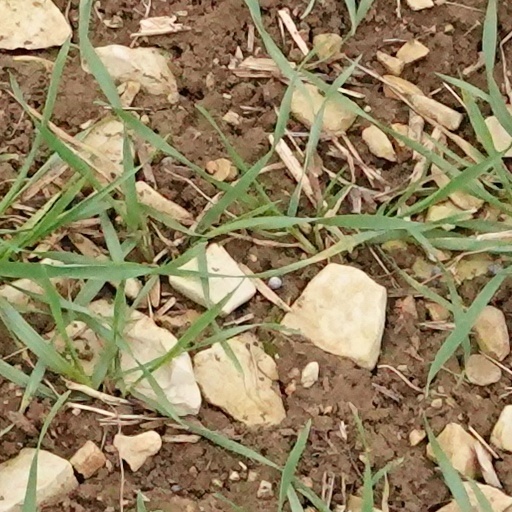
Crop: wheat